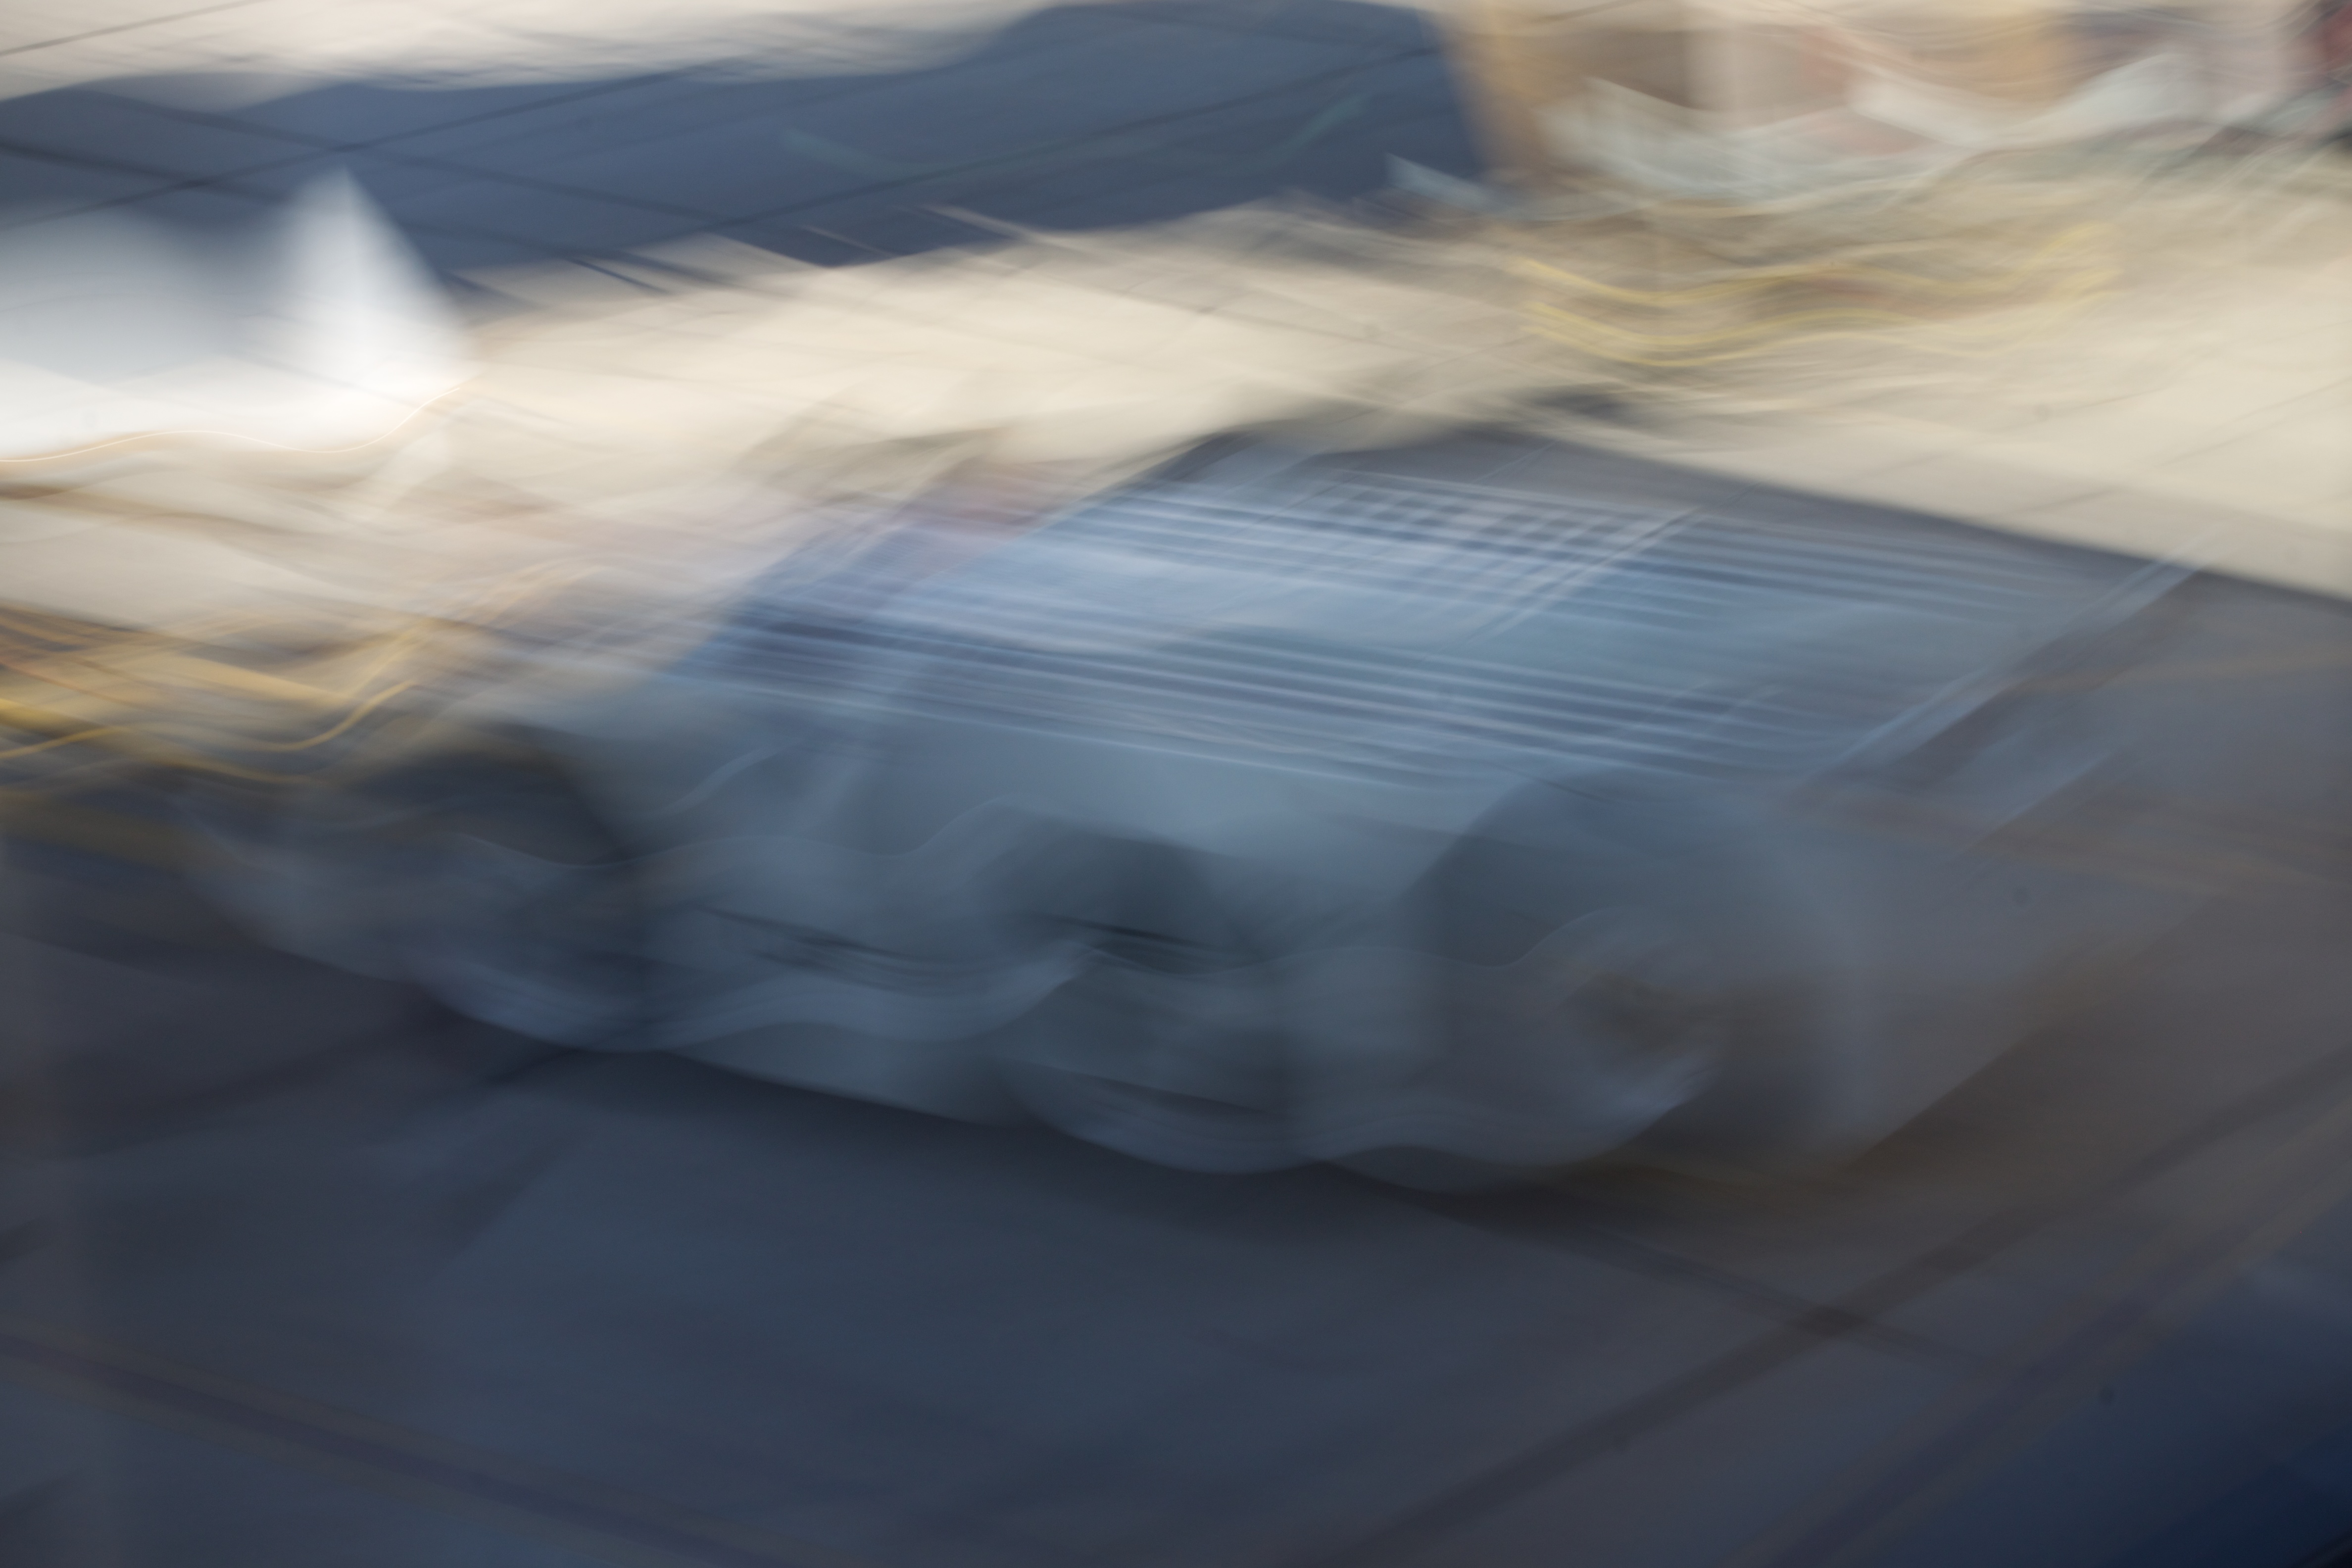
hand, wing, light, white, sunlight, color, blue, image